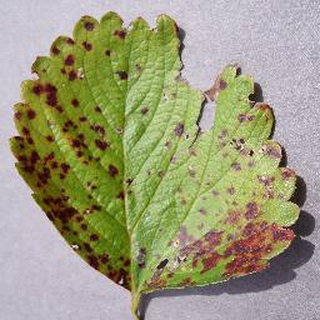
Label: strawberry_leaf_scorch